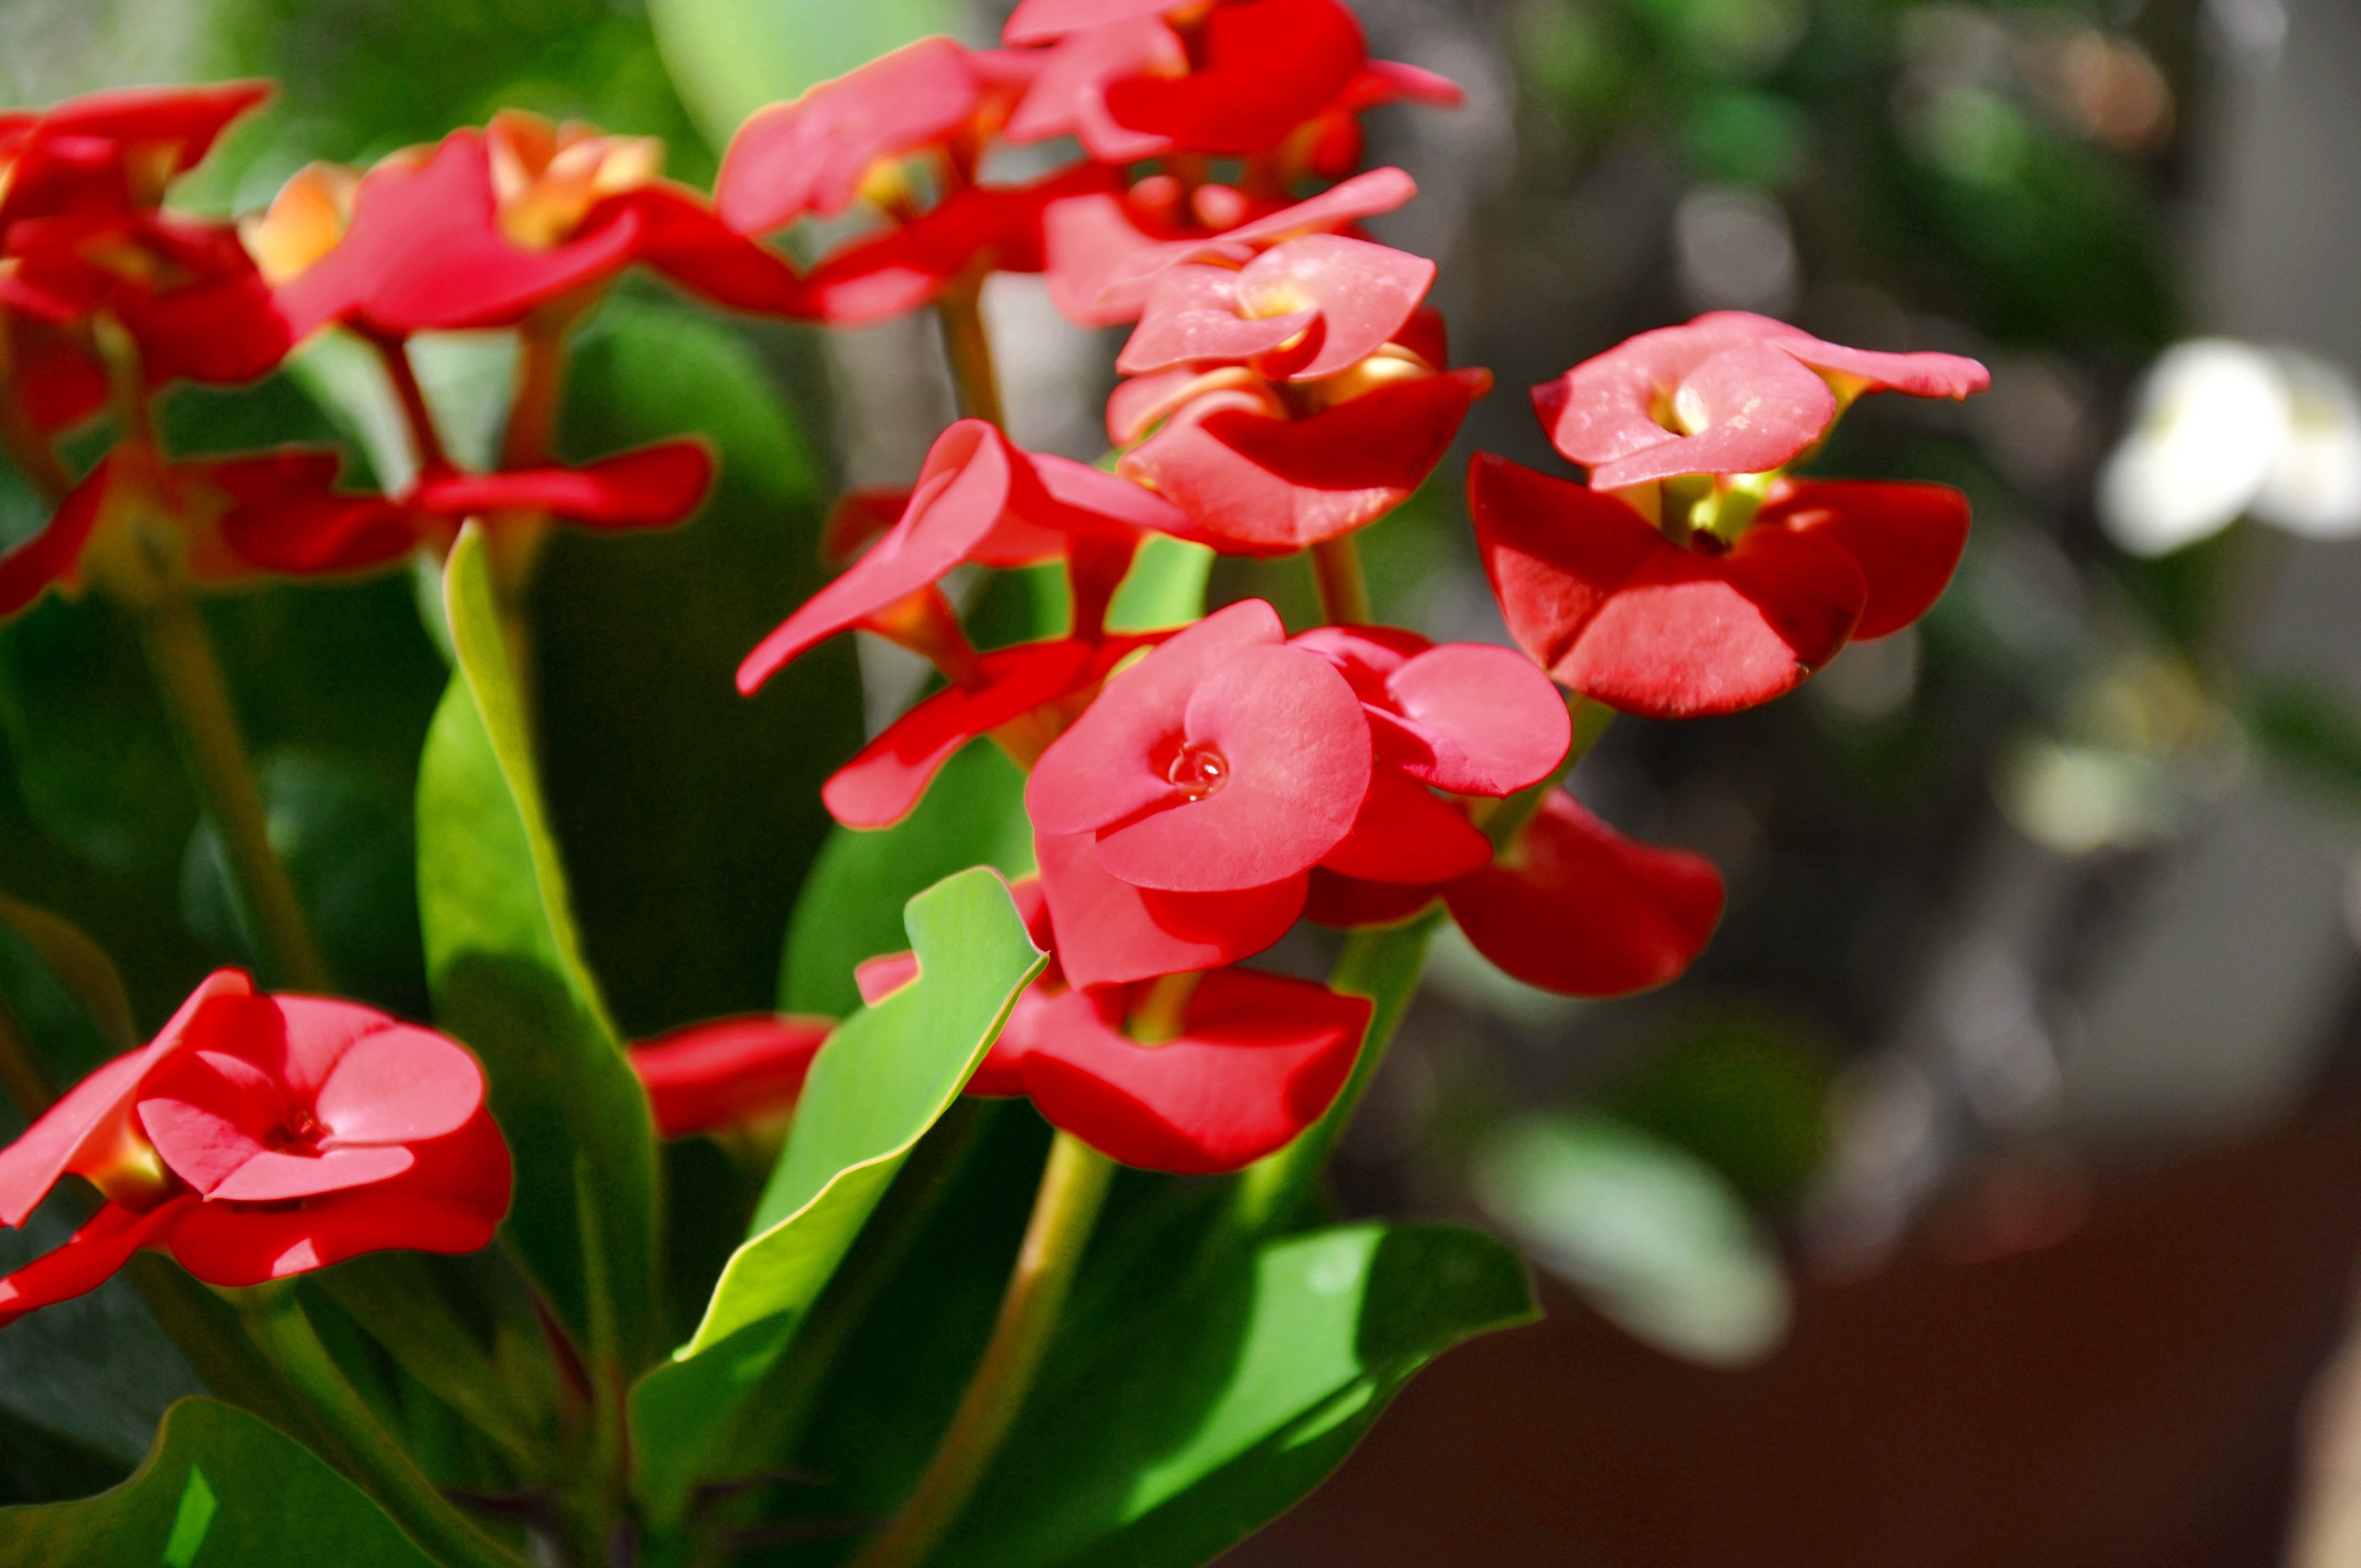
plant, leaf, flower, petal, red, botany, flora, spring flower, macro photography, flowering plant, spurge, land plant